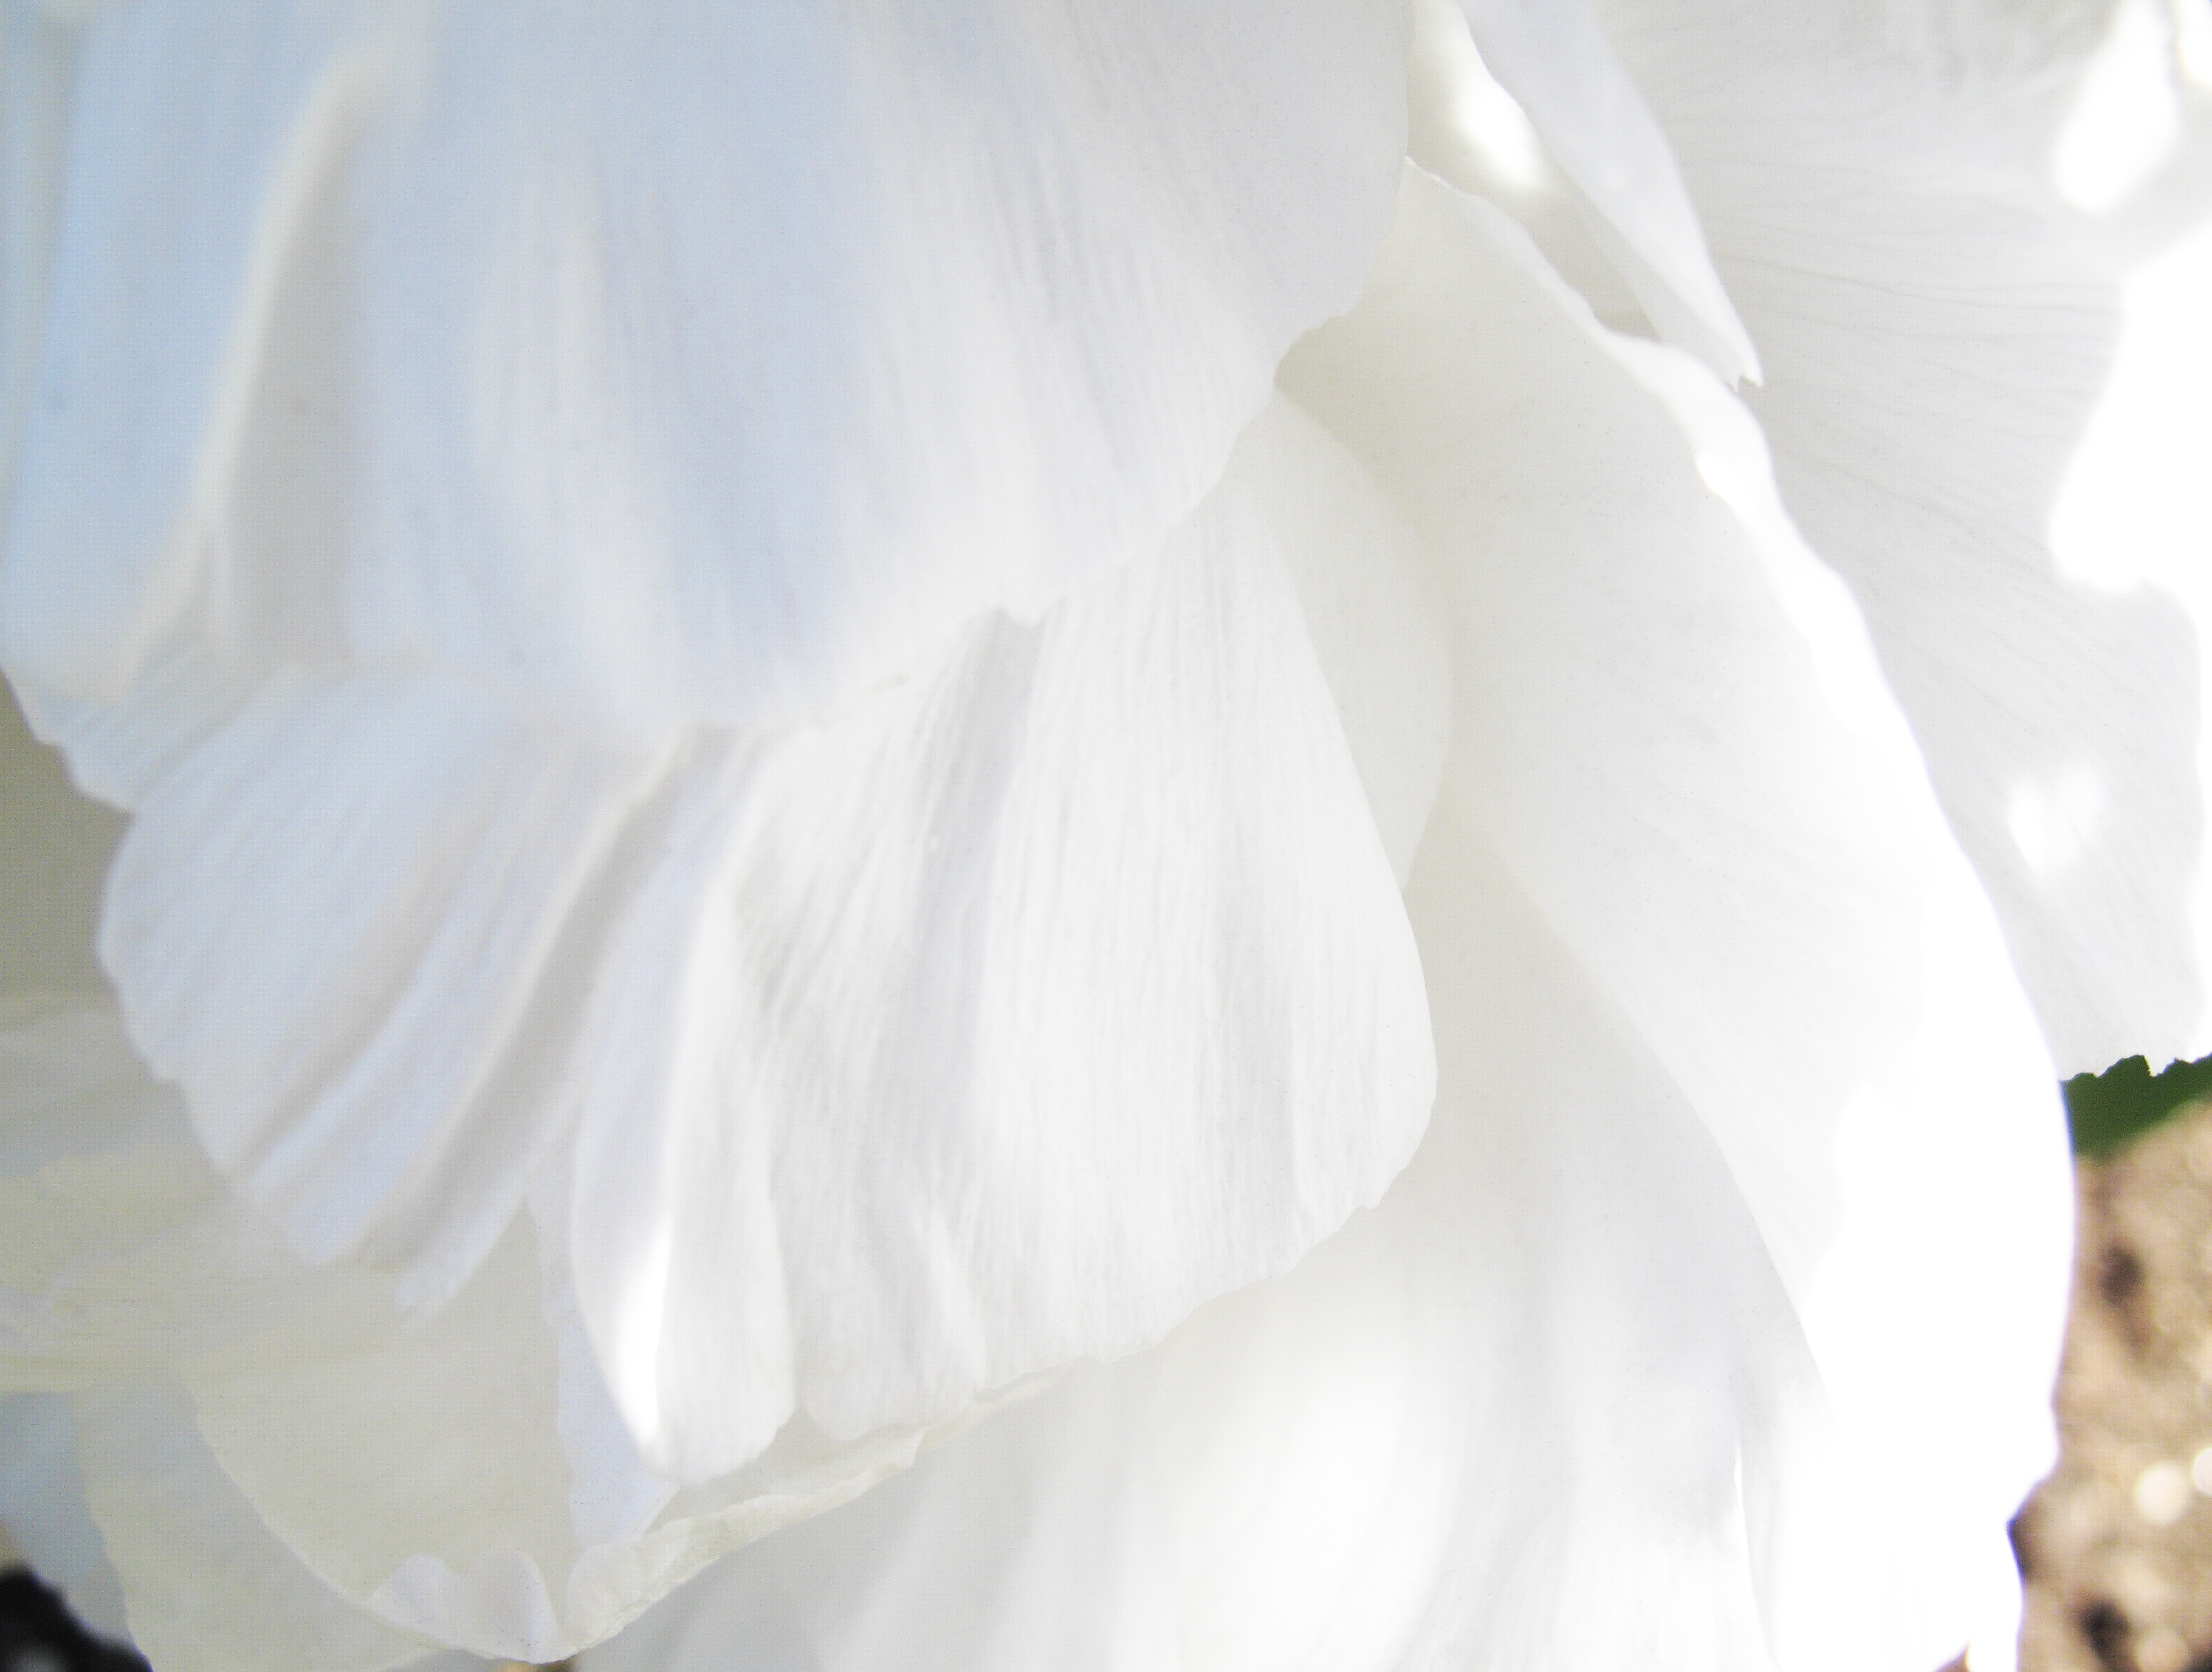
plant, white, flower, petal, high, close up, tokyo, hires, powershot, hi, res, resolution, peony, g10, taitoku, uenotoshogu, flowering plant, flower bouquet, land plant